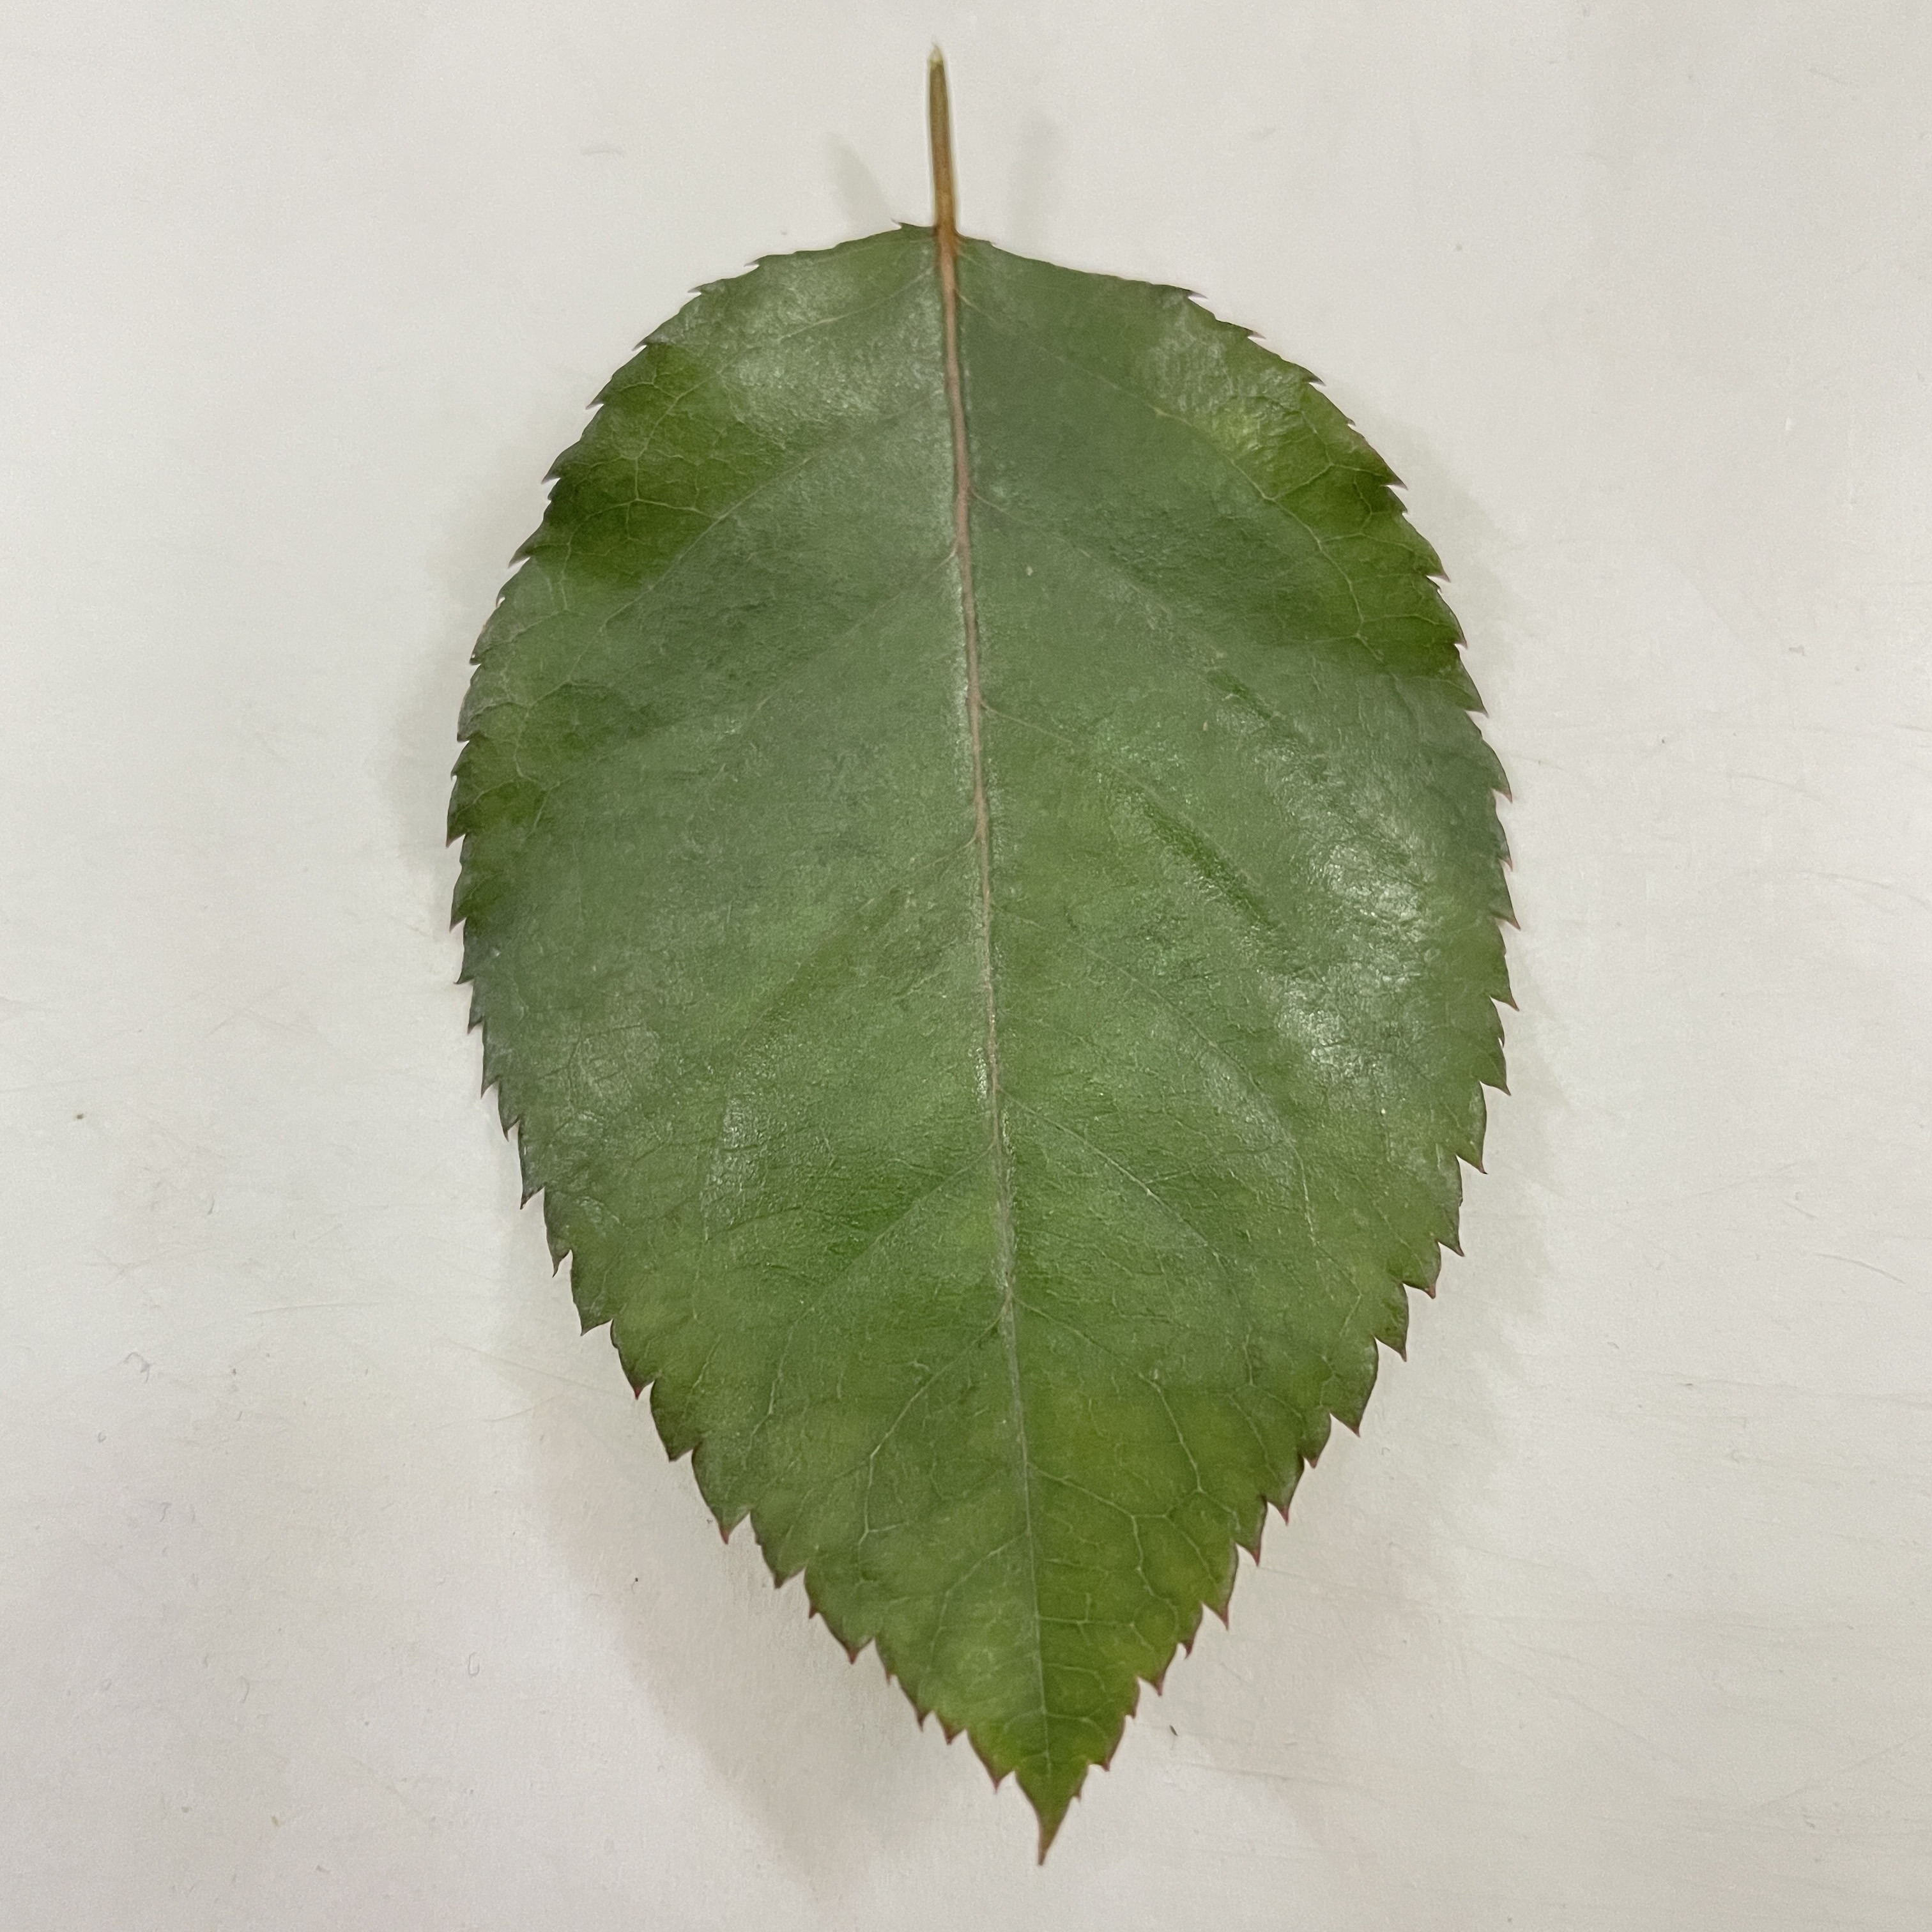
Label: Healthy Leaf